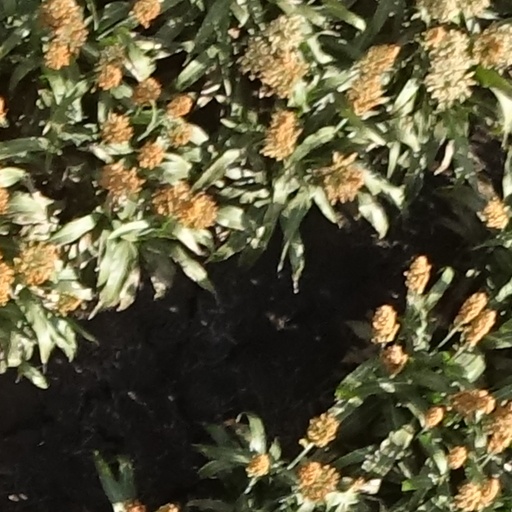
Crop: sorghum